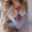
Label: cat